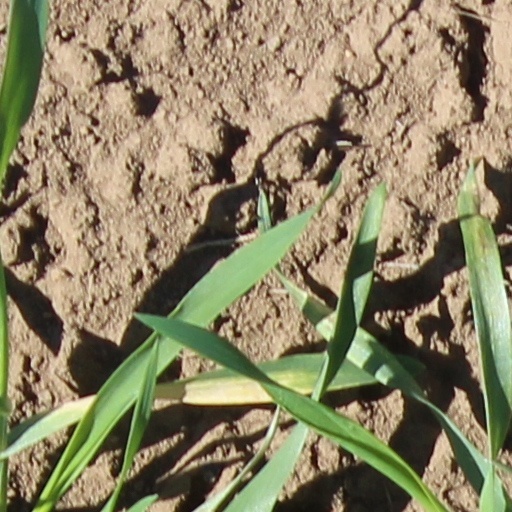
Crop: wheat